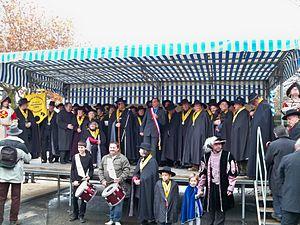
Confrérie du diamant noir de Richerenches (84)
Le marché aux truffes de Richerenches est le plus important marché d'Europe en quantité de truffes commercialisées. Il attire à la fois nombre de professionnels : restaurateurs, courtiers, négociants, conserveurs, etc. mais aussi des particuliers assurés d'y trouver sans peine des truffes de qualité. Ouvert depuis 2008 par une cérémonie rituelle le ban des truffes, vers la mi-novembre, il attire à nouveau les médias internationaux lors de la célébration de la messe aux truffes à la mi-janvier.
Les confréries sont, à l'origine et dans le monde occidental, des groupements de laïcs chrétiens fondés en vue de favoriser une entraide fraternelle ou pour animer et développer une tradition religieuse spécifique. Cette forme d'association à base religieuse et à but profane remonte à l'Antiquité, comme l'atteste par exemple le Testament du Lingon; elles prennent un grand développement dans les nations chrétiennes au Moyen Âge. Elles existent aussi, ailleurs, dans le monde et en particulier en Afrique sub-saharienne.